Vera Lynn

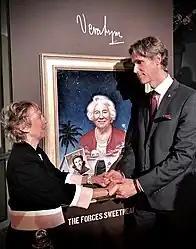
Dame Vera Lynn's daughter Virginia Lewis-Jones and Ross Kolby in front of his portrait of Lynn at the unveiling ceremony at the Royal Albert Hall on 13 January 2020.

In September 2008, Lynn helped launch a new social history recording website, "The Times of My Life", at the Cabinet War Rooms in London. Lynn published her autobiography, "Some Sunny Day", in 2009. She had written two previous memoirs: "Vocal Refrain" (1975) and "We'll Meet Again" (1989).